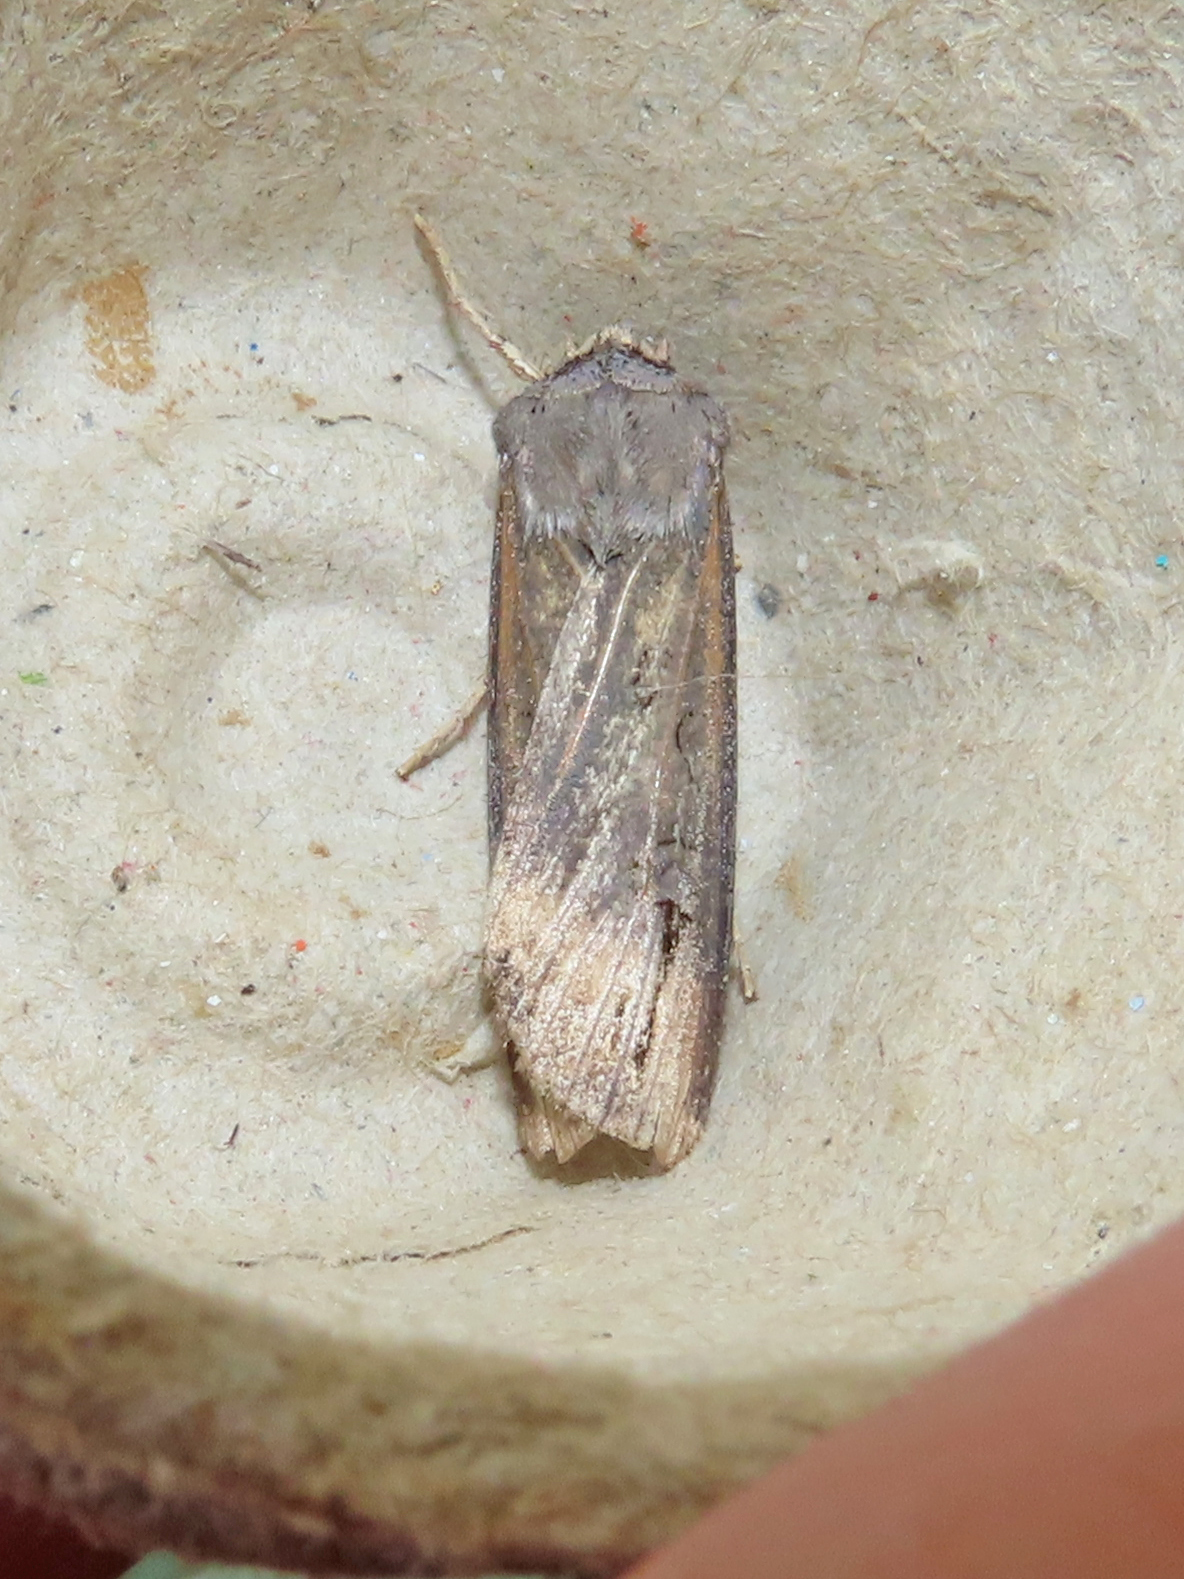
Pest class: cutworms